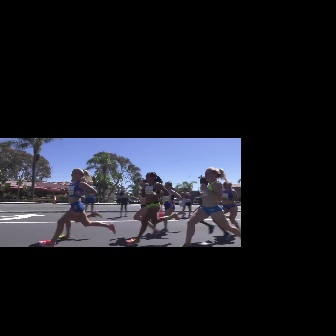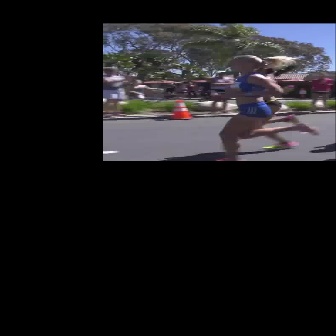
  Please identify the target specified by the bounding box [37,168,115,246] in the first image and locate it in the second image. Return the coordinates in [x_min,y_min,x_max,y_max] format.
Answer: [212,54,318,160]